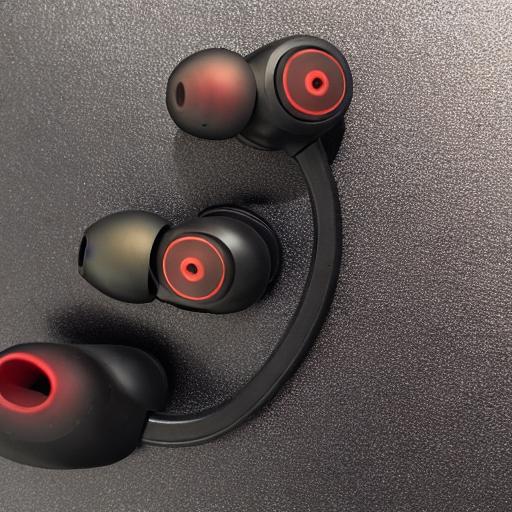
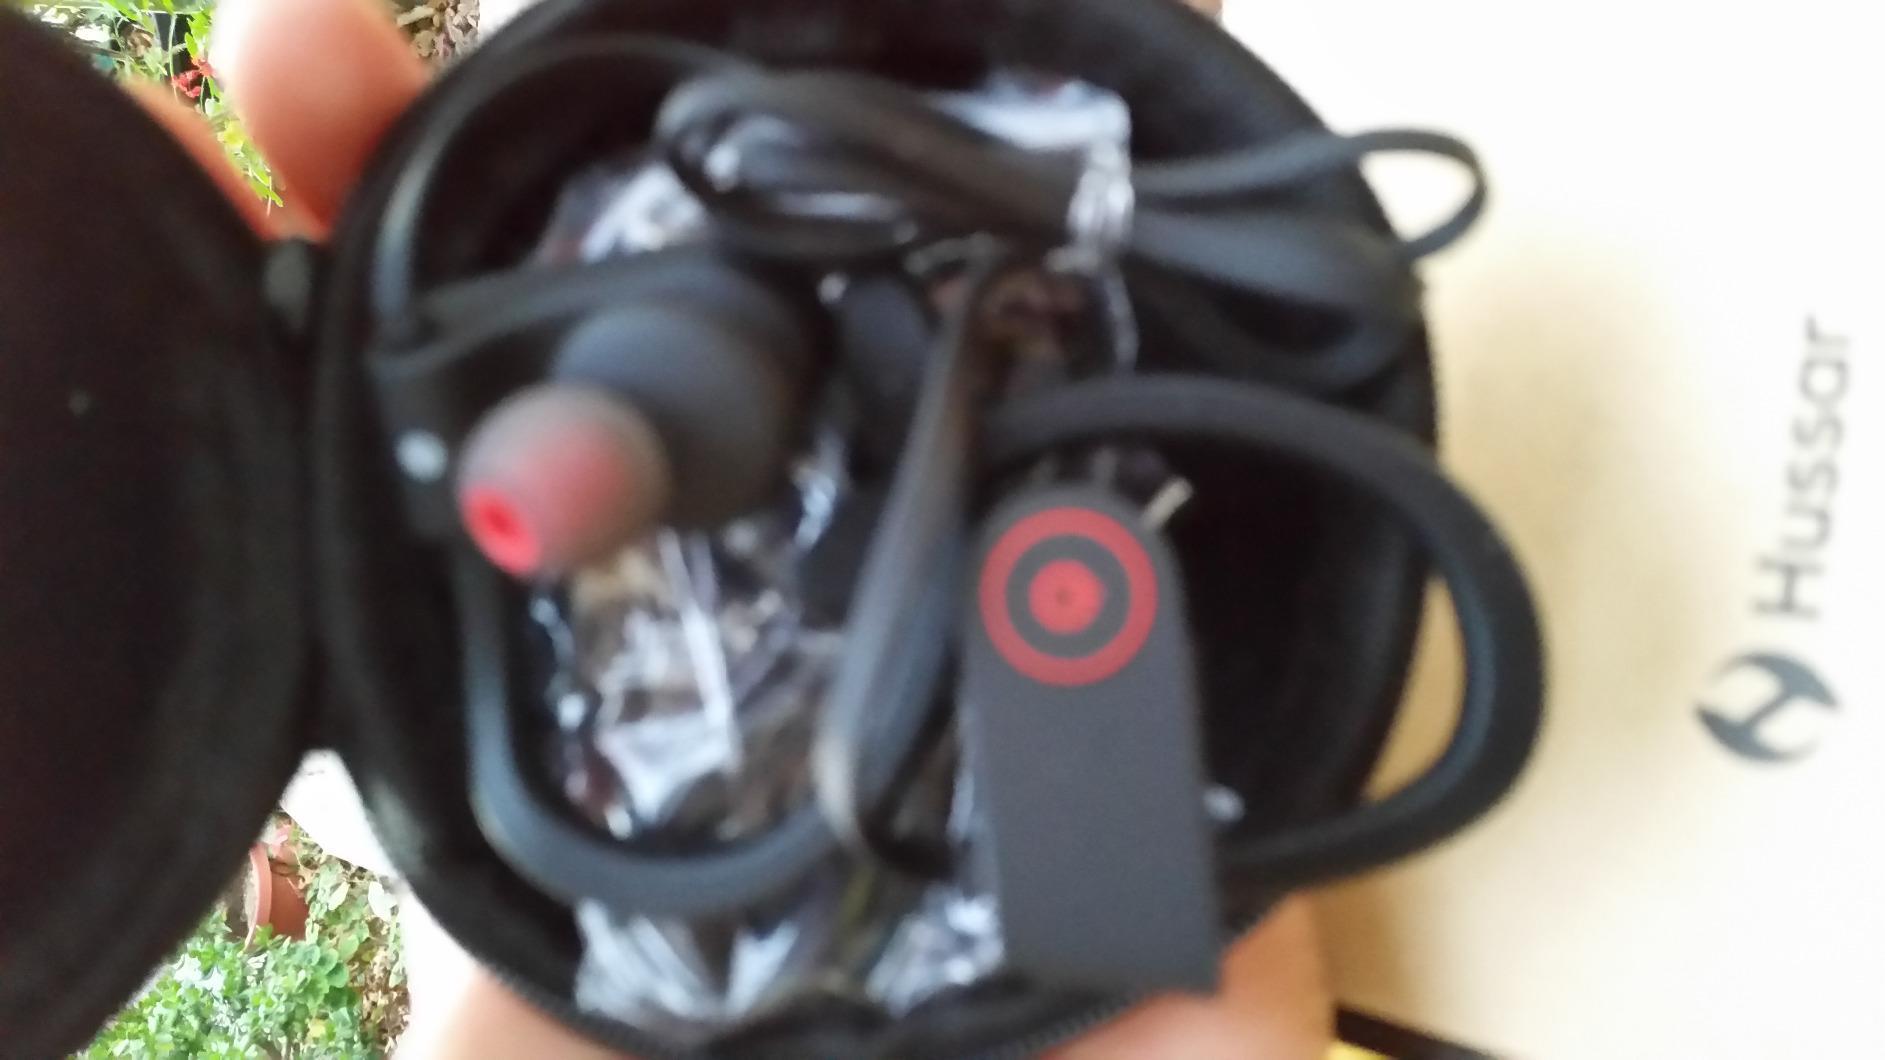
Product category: headphones
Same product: no